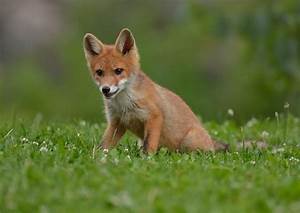
Label: dog